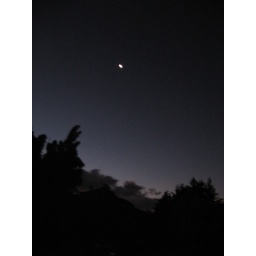
The bright light in the sky is the moon...not a flying saucer!